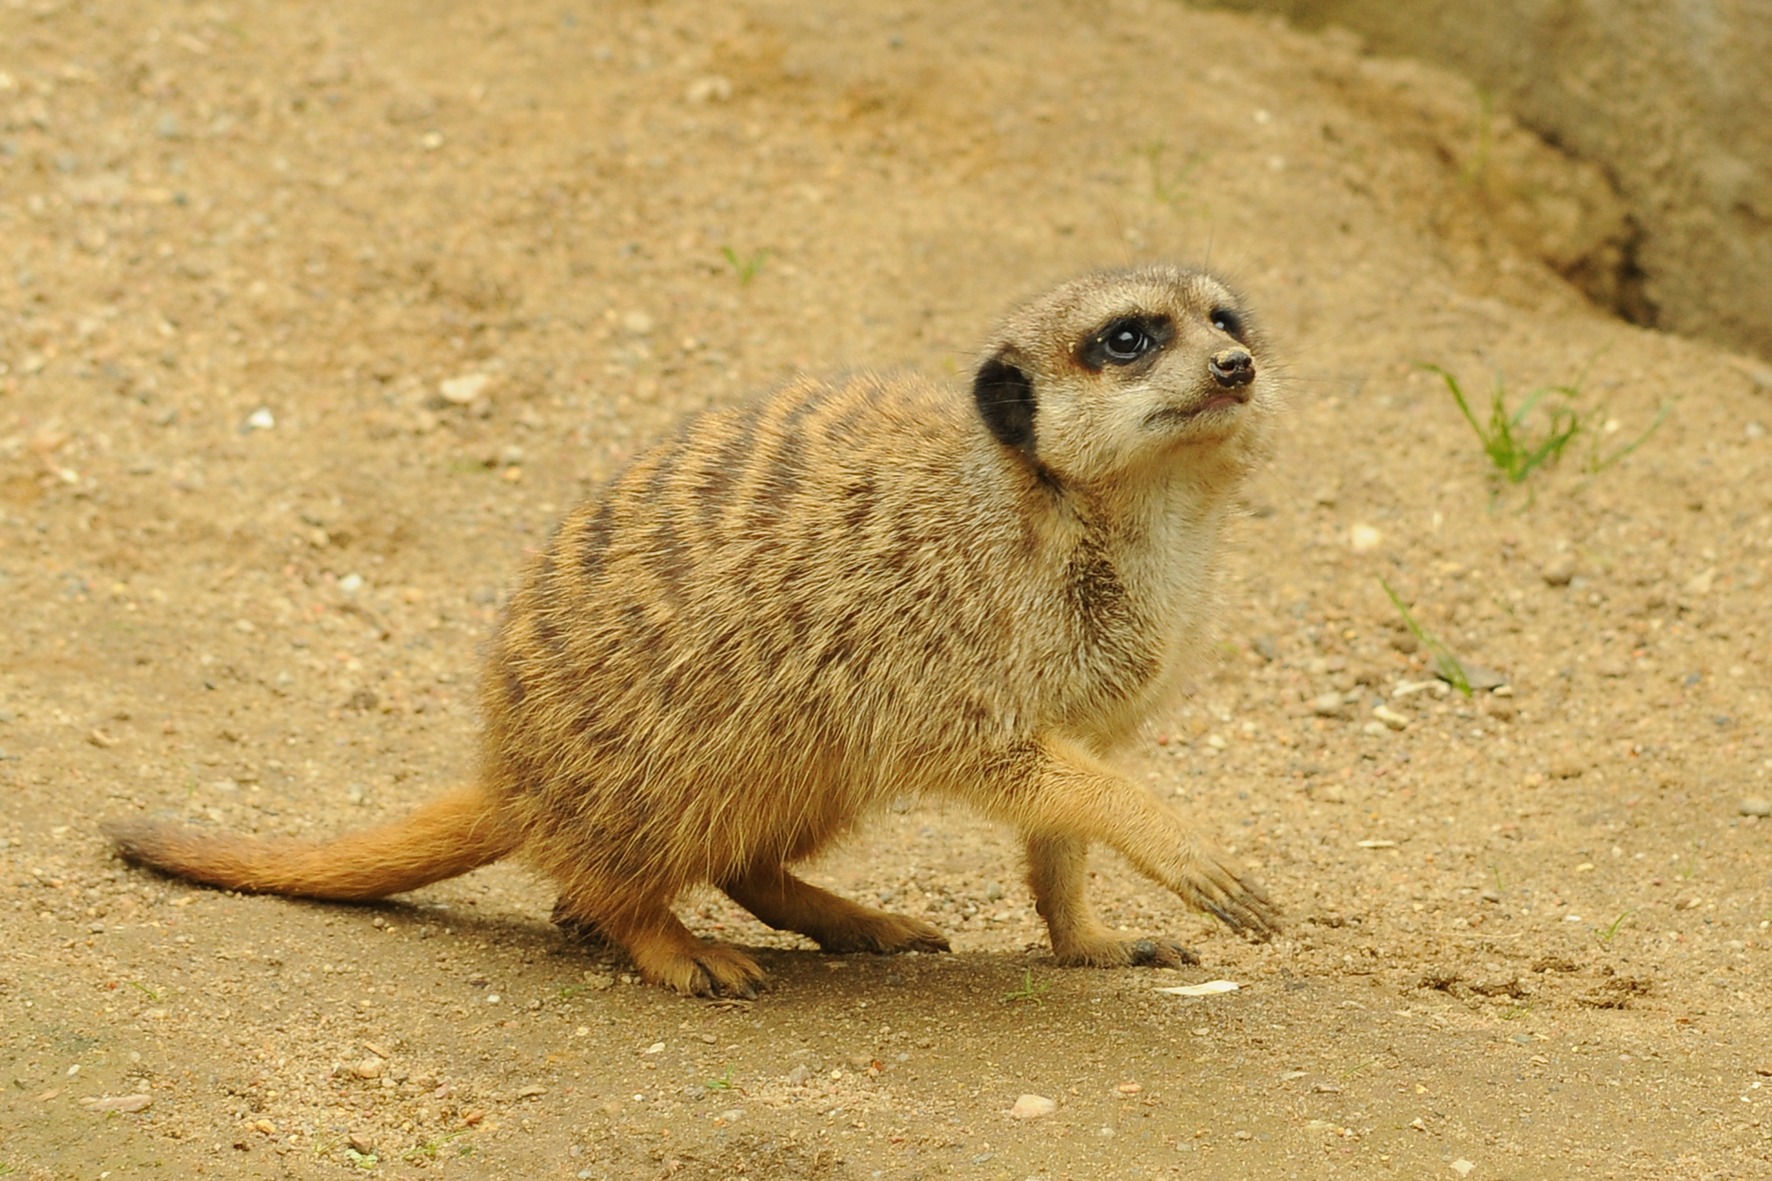
animal, wildlife, zoo, mammal, fauna, whiskers, vertebrate, meerkat, mongoose, viverridae